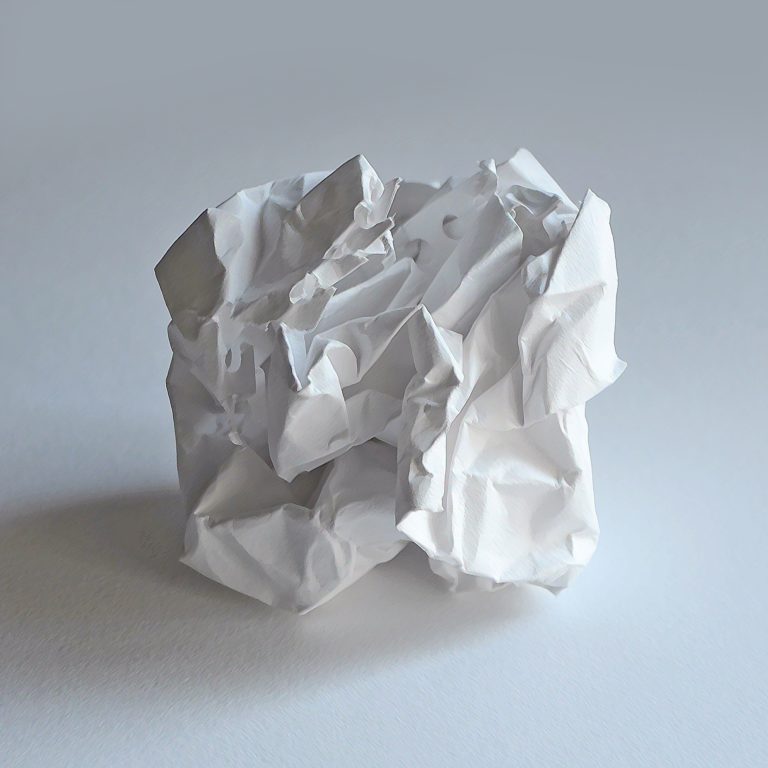
Label: paper